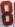
Number: 8